Victoire of France

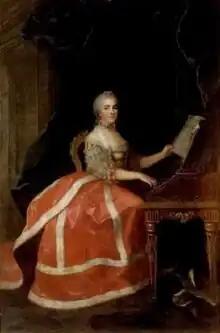
Portrait of Madame Victoire by Nivelon

On 24 March 1748, being fifteen and no longer regarded a child, Victoire wrote to her father the King and successfully asked permission to return to court. Louis XV appointed three maids-of-honour to attend her, and sent Marie-Angélique-Victoire de Bournonville, Duchesse de Duras, to collect her and meet her with her brother the Dauphin at Sceaux. In November 1750, she was joined by her sisters Sophie and Louise.